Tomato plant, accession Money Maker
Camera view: bottom (45 deg); turntable rotation: 300 degrees
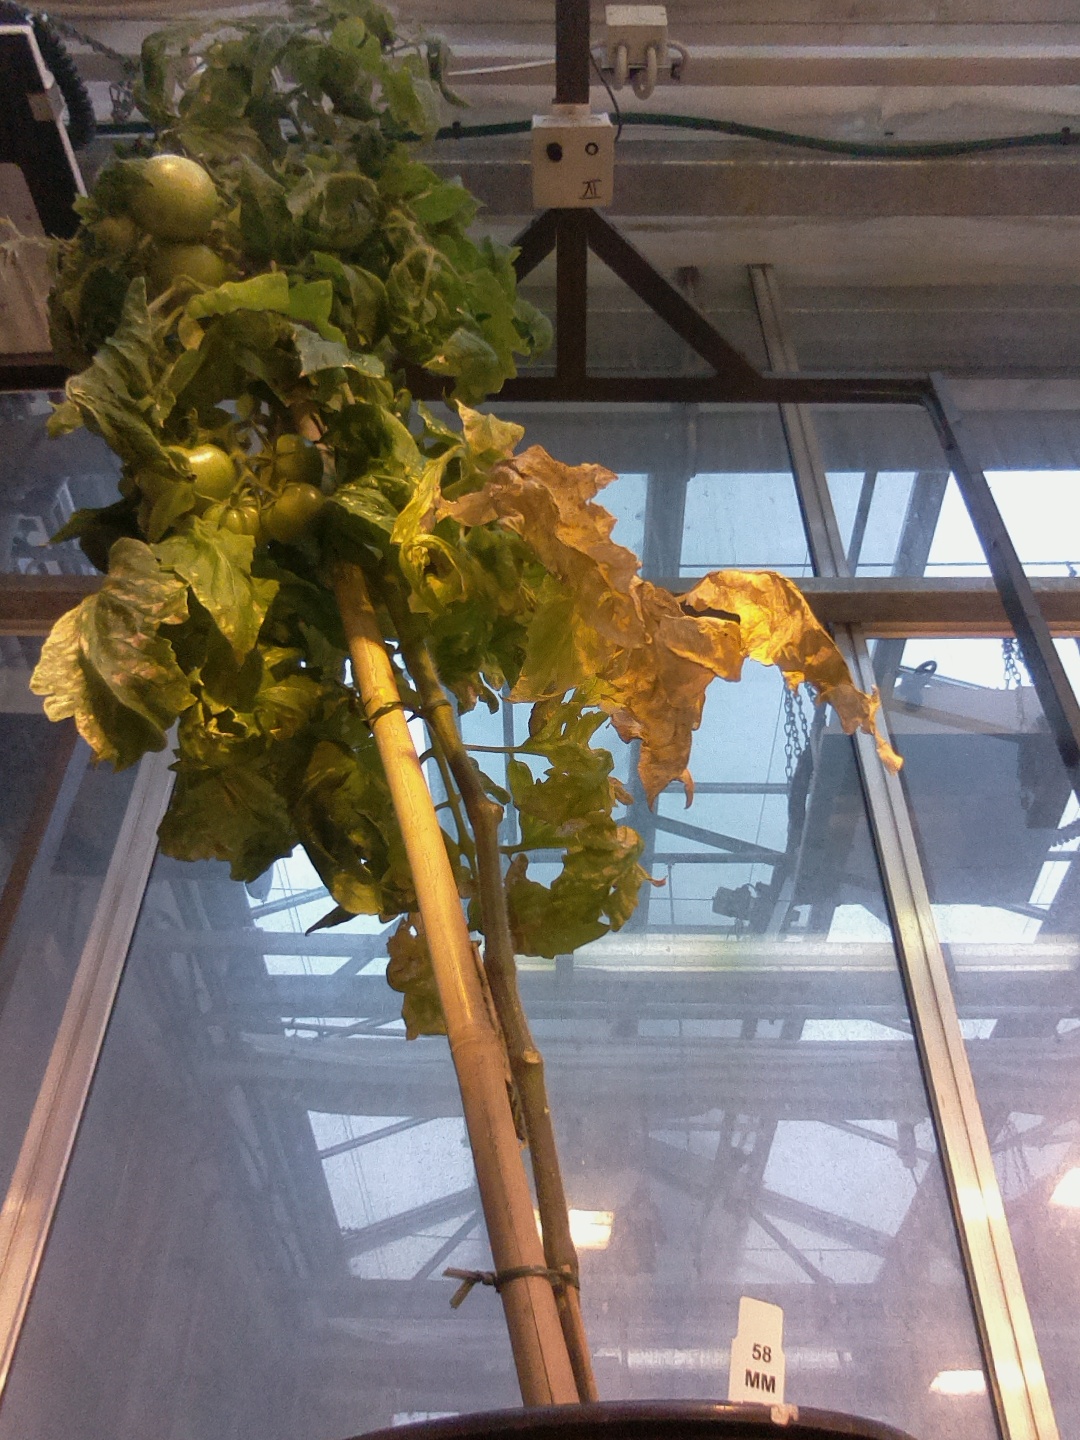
BBCH growth stage 79: 90% -100% of final fruit size